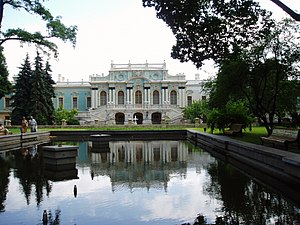
Mariinskij Slot
Mariinskij Slot er den officielle ceremonielle residens for Ukraines præsident i Kijev, som støder op til den nyklassicistiske parlamentsbygning Verkhovna Rada. Mariinskij er et barok palads på den kuperede bred af Dnepr-floden.